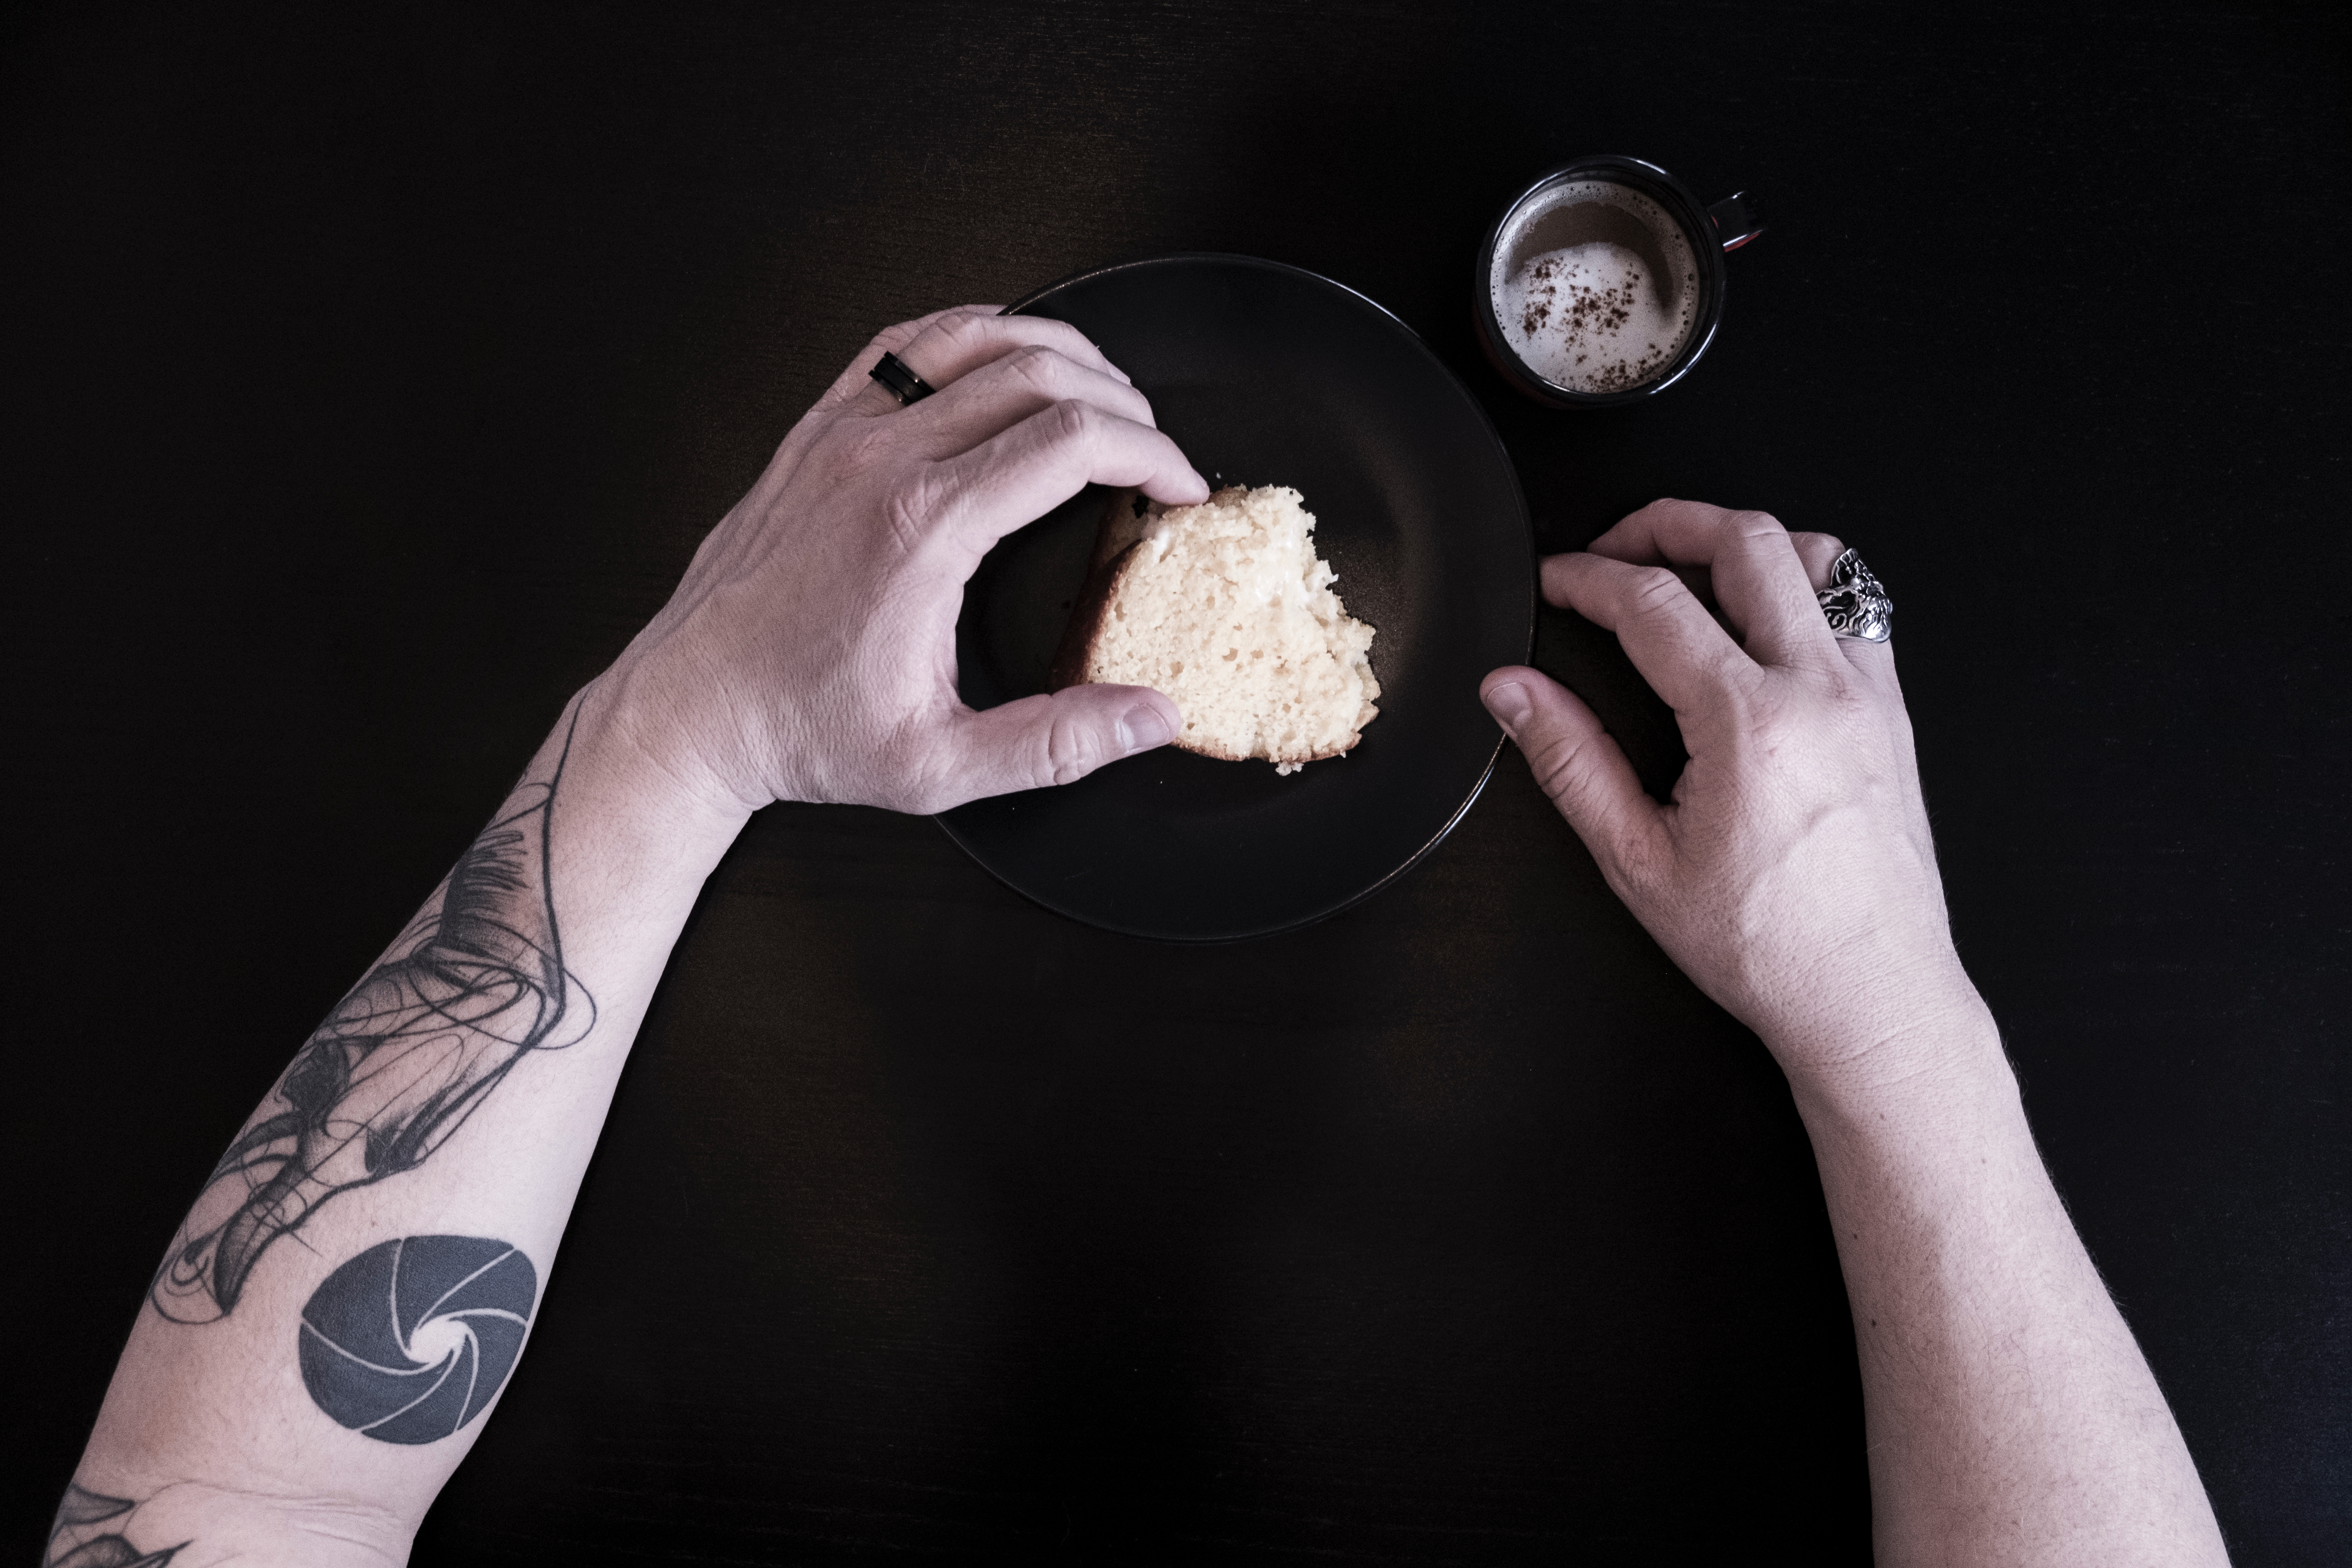
hand, photography, tattoo, plate, black, arm, cake, close up, human body, eye, organ, sense